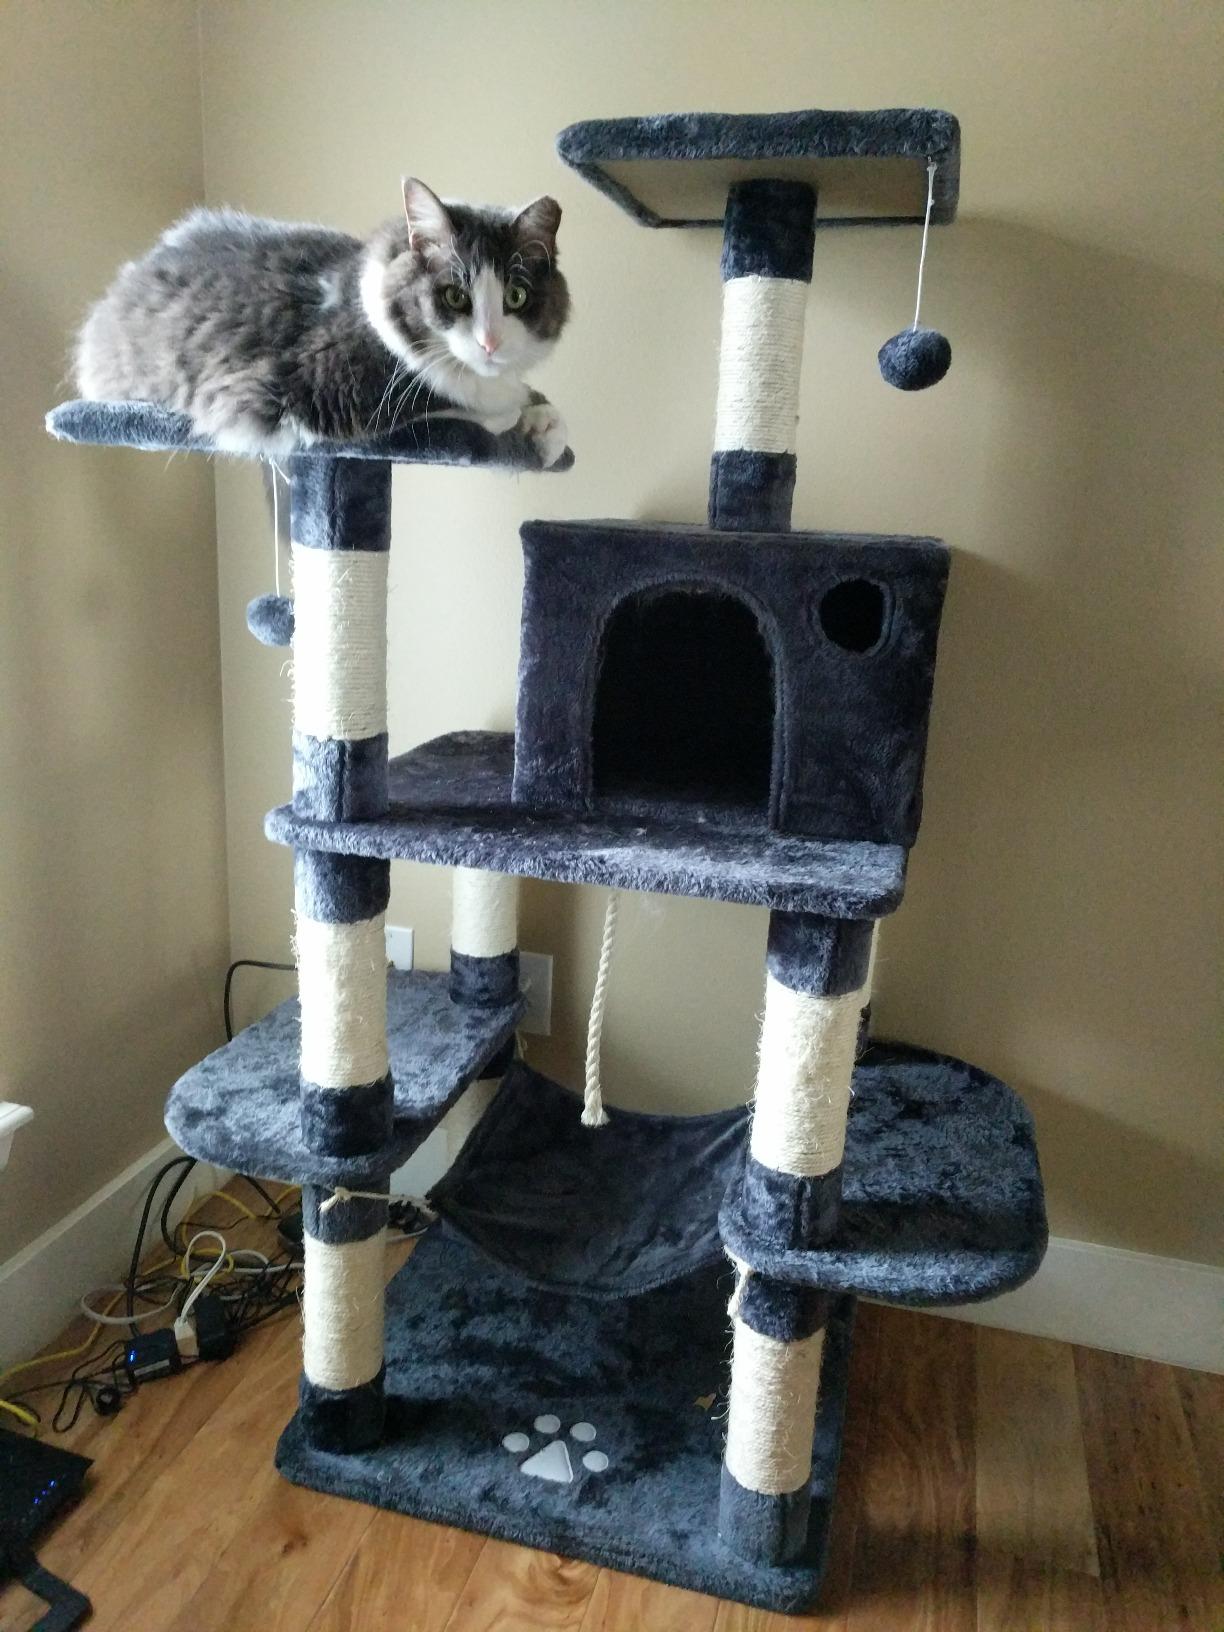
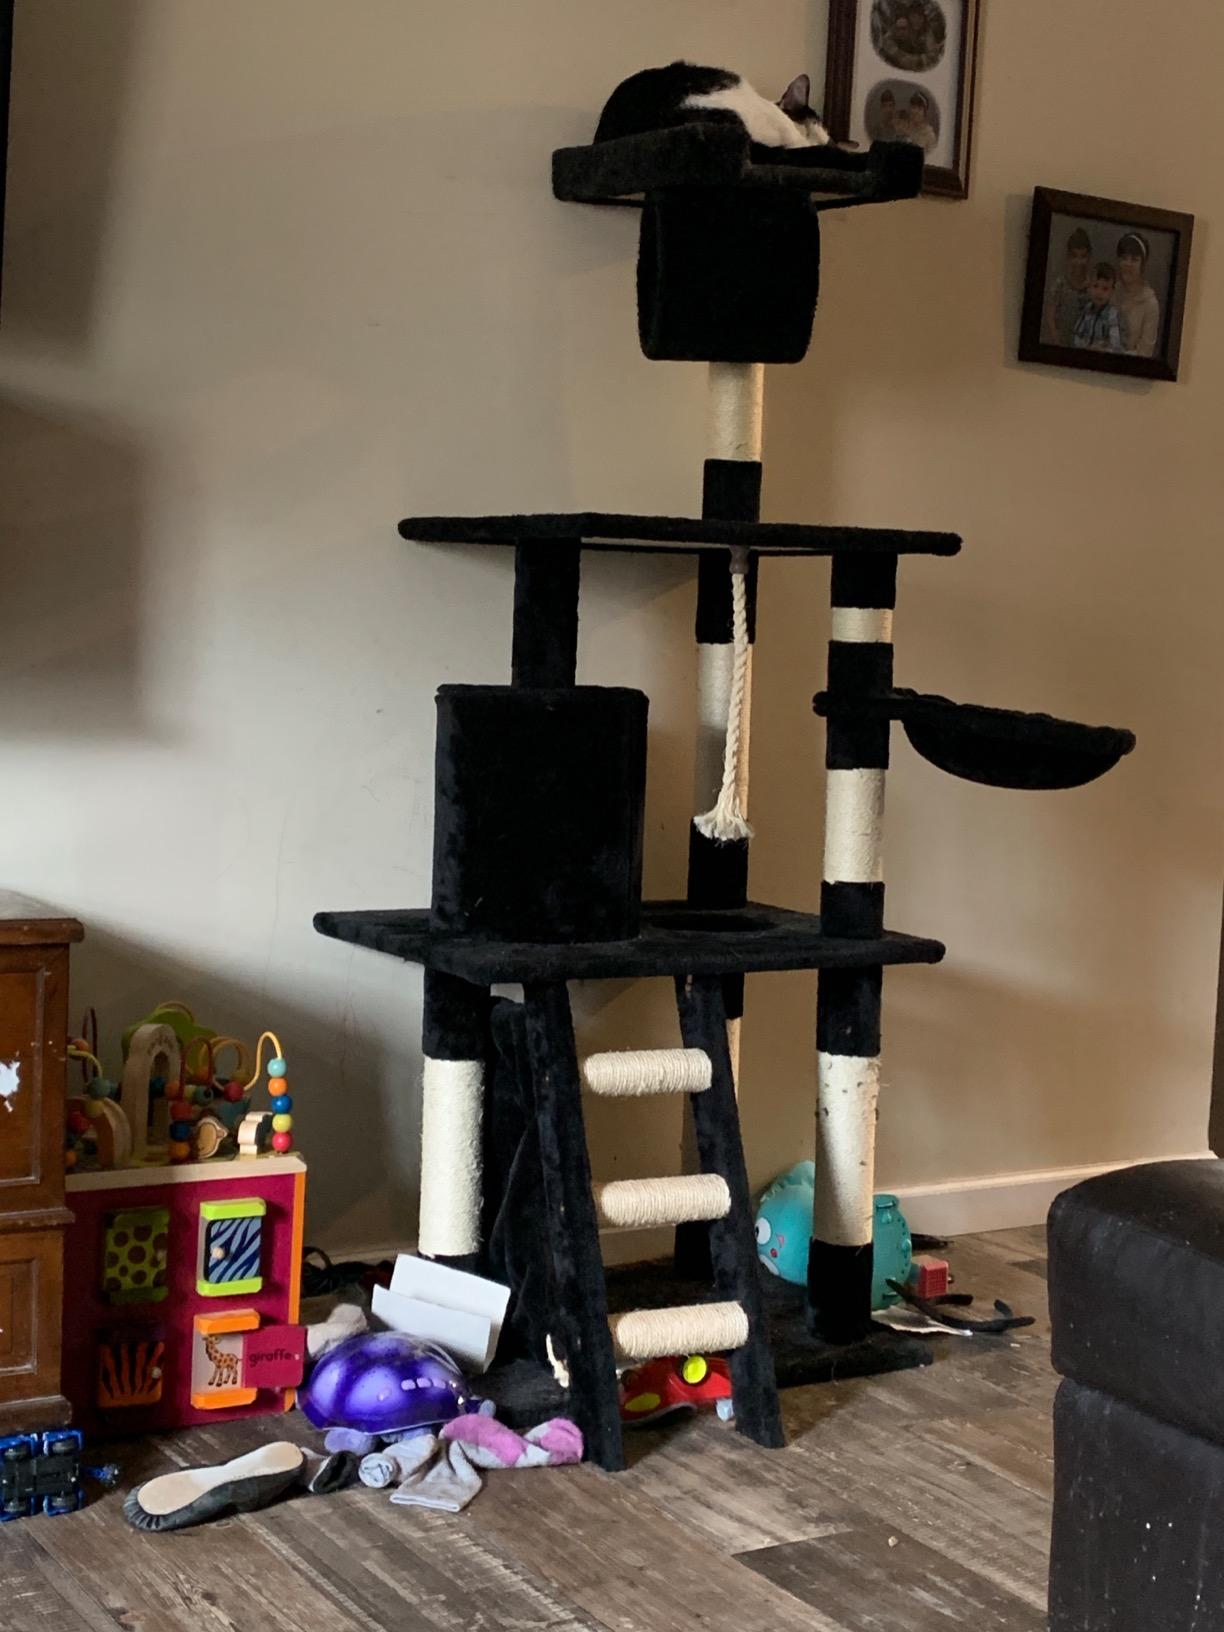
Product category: items_cat tree
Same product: no